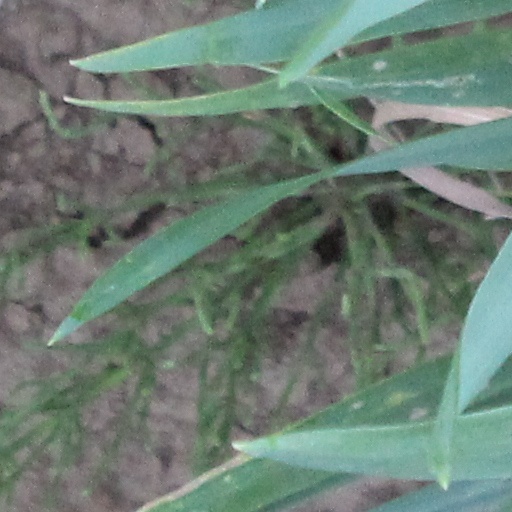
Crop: wheat